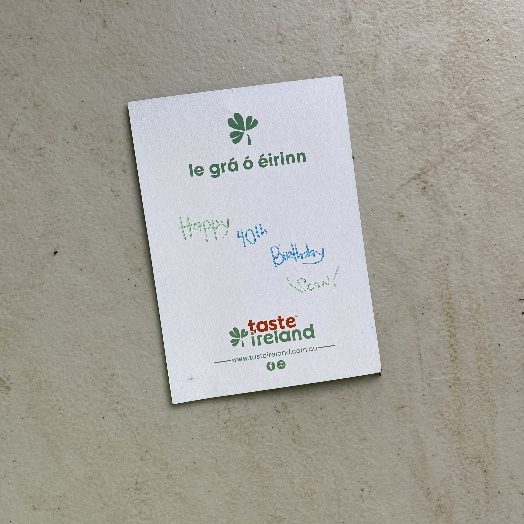
Label: Paper